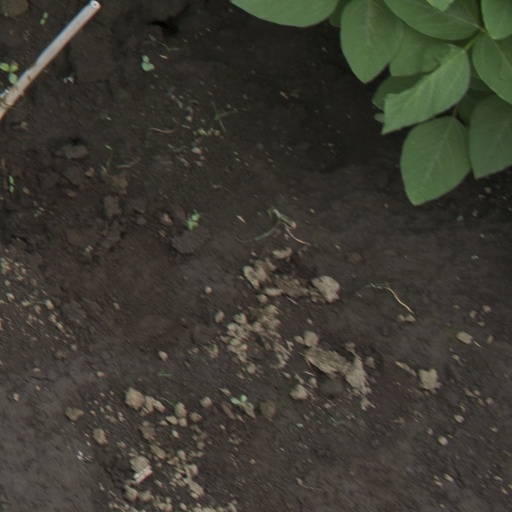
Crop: soybean